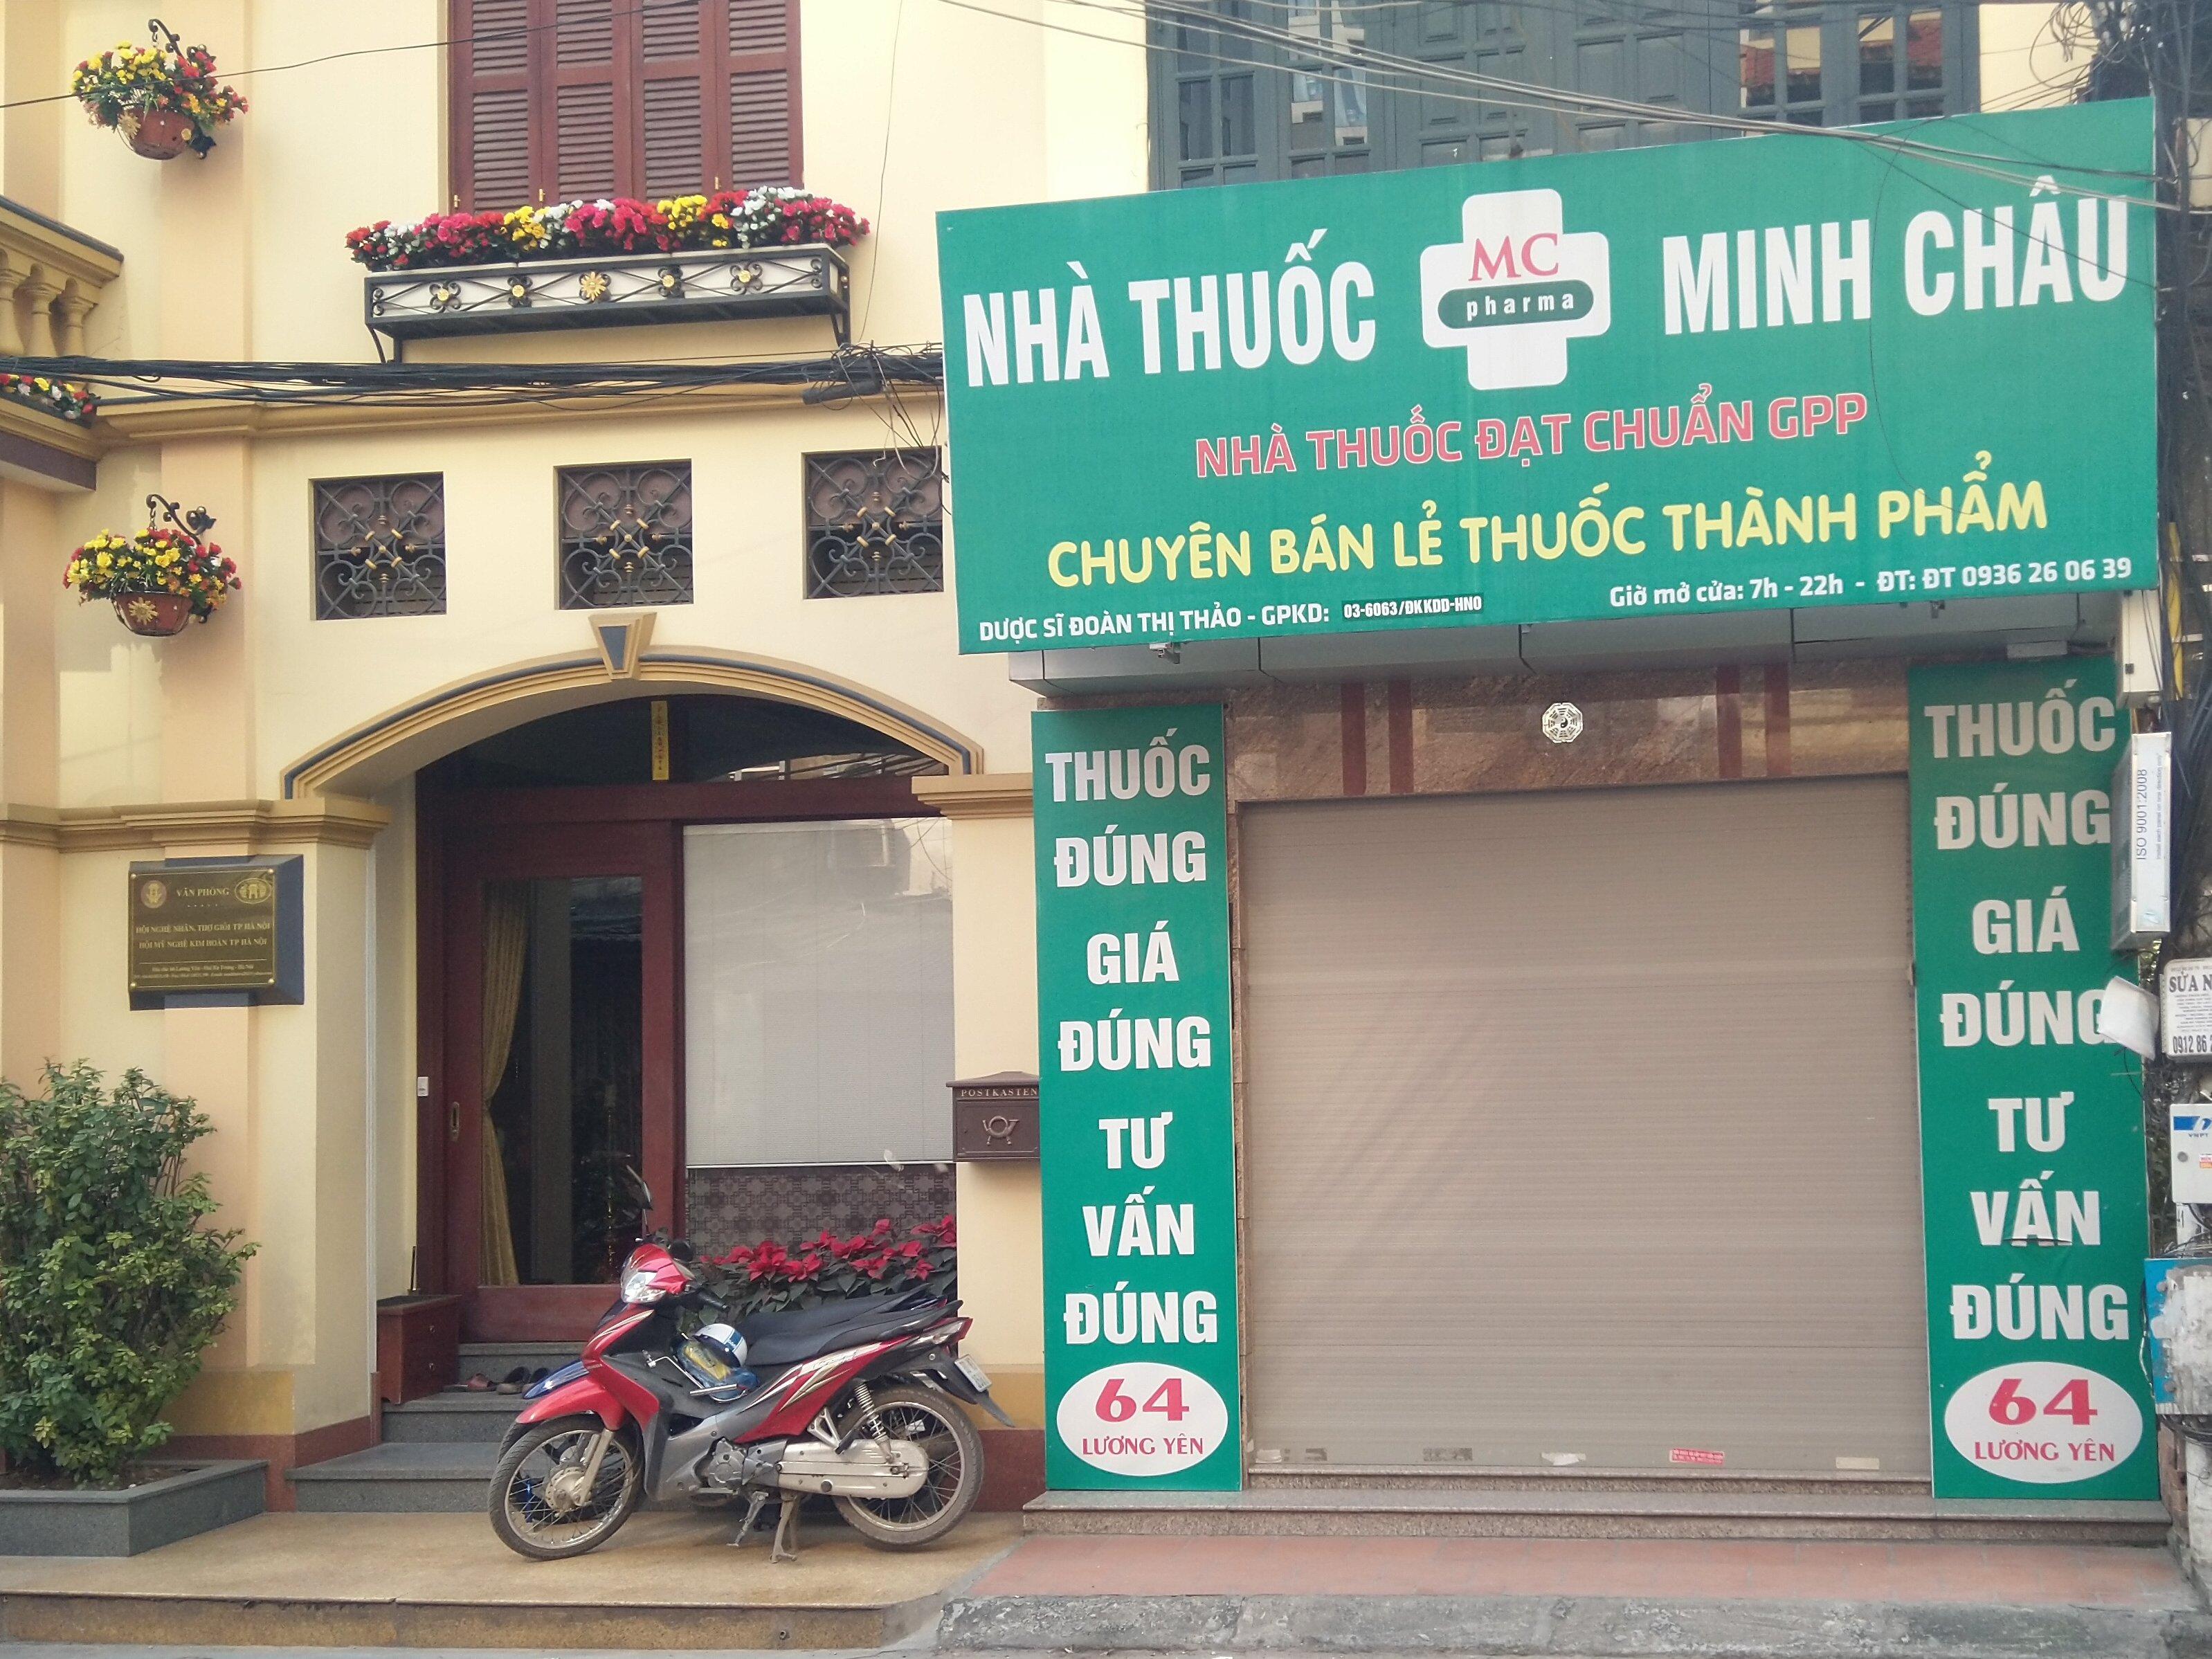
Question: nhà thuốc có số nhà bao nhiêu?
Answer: số 64